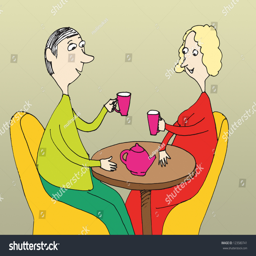
romantic couple of people sitting in a cafe drinking coffee .